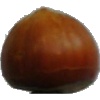
Label: Nut Forest 1